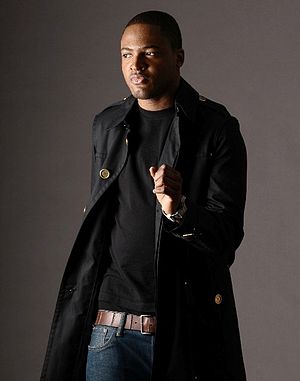
Taio Cruz
Taio Oluwaseyi Cruz da Silva, bedre kendt som Taio Cruz er en britisk komponist, sangskriver, producer og sanger. Han har tidligere skrevet sange for bl.a. Justin Timberlake. I 2008 udgav han sit første soloalbum, Departure, som fik en vis succes i England og medførte en MOBO nominering. I 2009 udgav han opfølgeren, Rockstarr, som bl.a. indeholder singlen "Break your heart", som strøg til tops som nr. 1 i både England og USA.